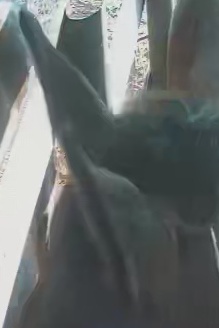
Face region: ears (position_of_ears)
Pain indicator: not_present